Anthem of the Seas

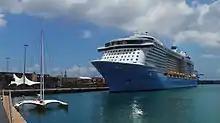
"Anthem of the Seas" docked at the Santa Catalina cruise terminal in Las Palmas, Canary Islands.

On 11 February 2011, Royal Caribbean announced that they had ordered a new class of ships from the Meyer Werft shipyard in Papenburg, Germany, the first of which was scheduled to be delivered by autumn 2014. At the time, the project was code-named "Project Sunshine". Later that year, two 20.5-megawatt ABB Azipod XO propulsion units were ordered for that ship.